Welcome to the Quiet Room

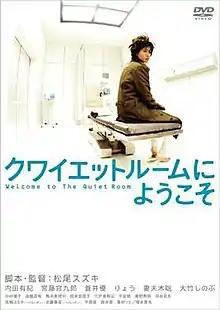

is a Japanese comedy-drama released in 2007 in Japan, directed by Suzuki Matsuo.